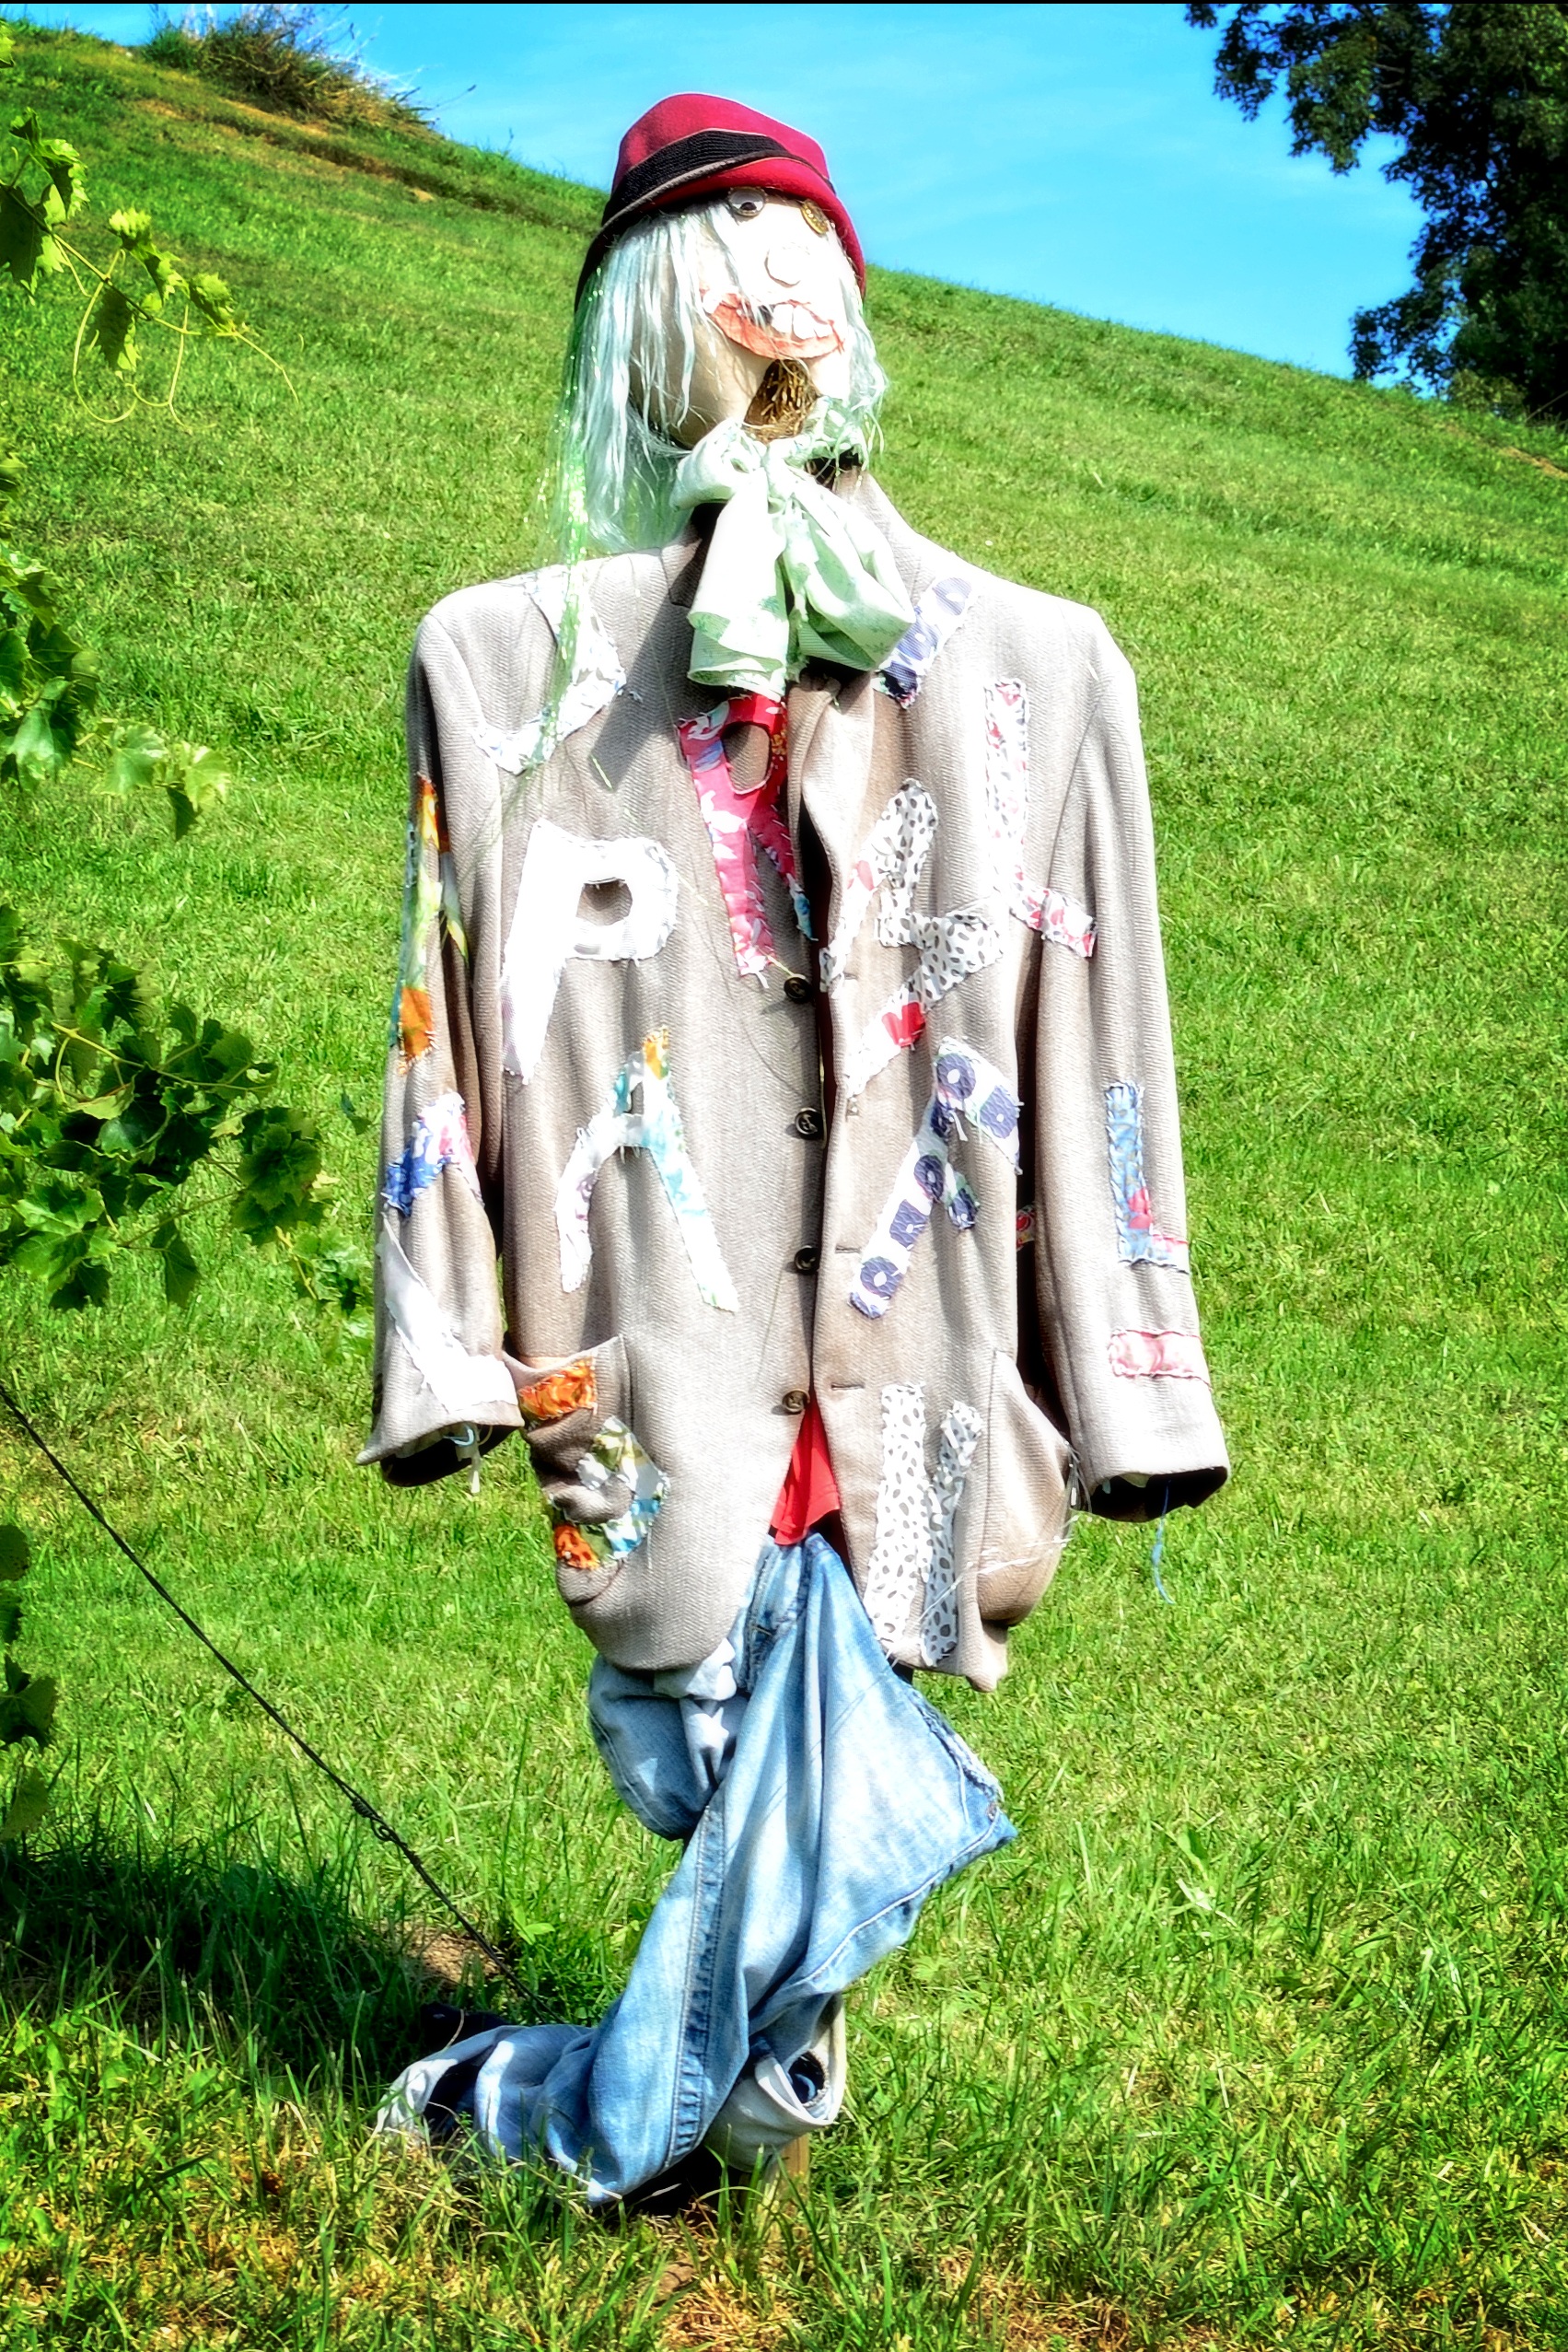
nature, grass, silhouette, bird, field, meadow, flower, spring, green, human, clothing, agriculture, figure, scarecrow, protection, costume, pests, defense, country life, fieldwork, woman of straw, bird control